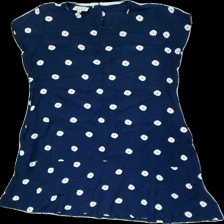
View: front
Type: Dress
Category: Ladies
Brand: Masai
Colors: Blue, White
Material: 100% viscose
Pattern: Dots
Cut: Regular
Size: S
Season: Summer
Smell: Minor
Price range: 50-100
Recommended usage: Recycle